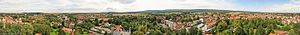
Wennigsen (Deister) / Geografi / Arealfordeling
:Image:Panorama von Wennigsen.jpg